Leslie Coleman

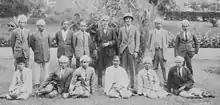
Agricultural scientists from Mysore taken sometime between 1928 and 1930. M. J. Narasimhan first from left, K. Kunhikannan, third from left, Coleman sixth from left, and H. V. Krishnayya seventh. V.K. Badami, sitting, fourth from left.

Coleman's major work with the areca farmers was in the management of a major fungal disease of areca caused by multiple species of "Phytophthora" including "Phytophthora palmivora" (then called "P. arecae"). The outbreak of rot began following the rains and the traditional attempts to control them involved climbing the tree and tying what were locally called "kotte," a rain protection for the nuts made from the bases of the fronds of the palm. This was a labour intensive process and still resulted in rotten nuts. Additionally the crown of the tree would get infected followed by death of the palm. Coleman experimented with and identified the well-known Bordeaux mixture as an inexpensive solution to control the spread of oospores during the monsoon. Farmers however needed to be trained on how to produce the mixture with careful pH measurement, and to apply it on the growing crown and base of the nuts just prior to the onset of the monsoon. Spray at a height however was a challenge and required new equipment, and Coleman went about organizing import subsidies on sprayers through the agriculture department.